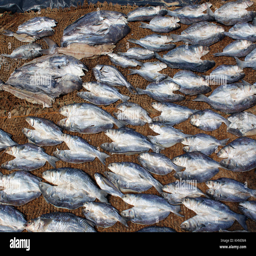
dry fish on the beach